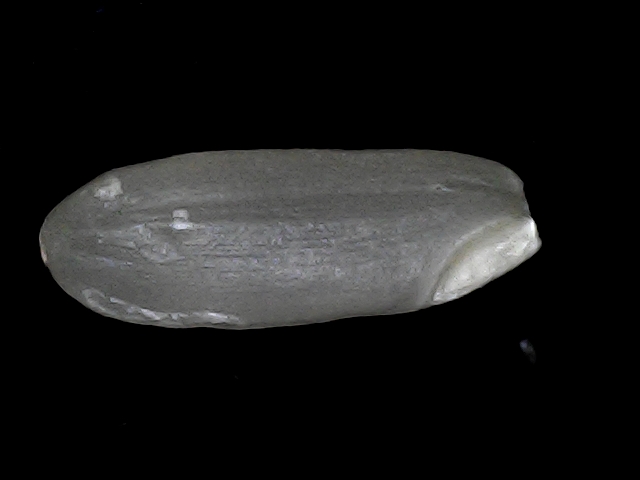
Rice variety: BD30